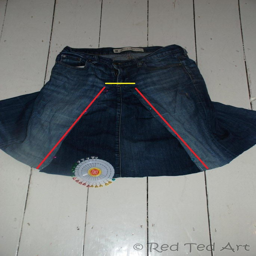
how to ... make a skirt from a pair of blog